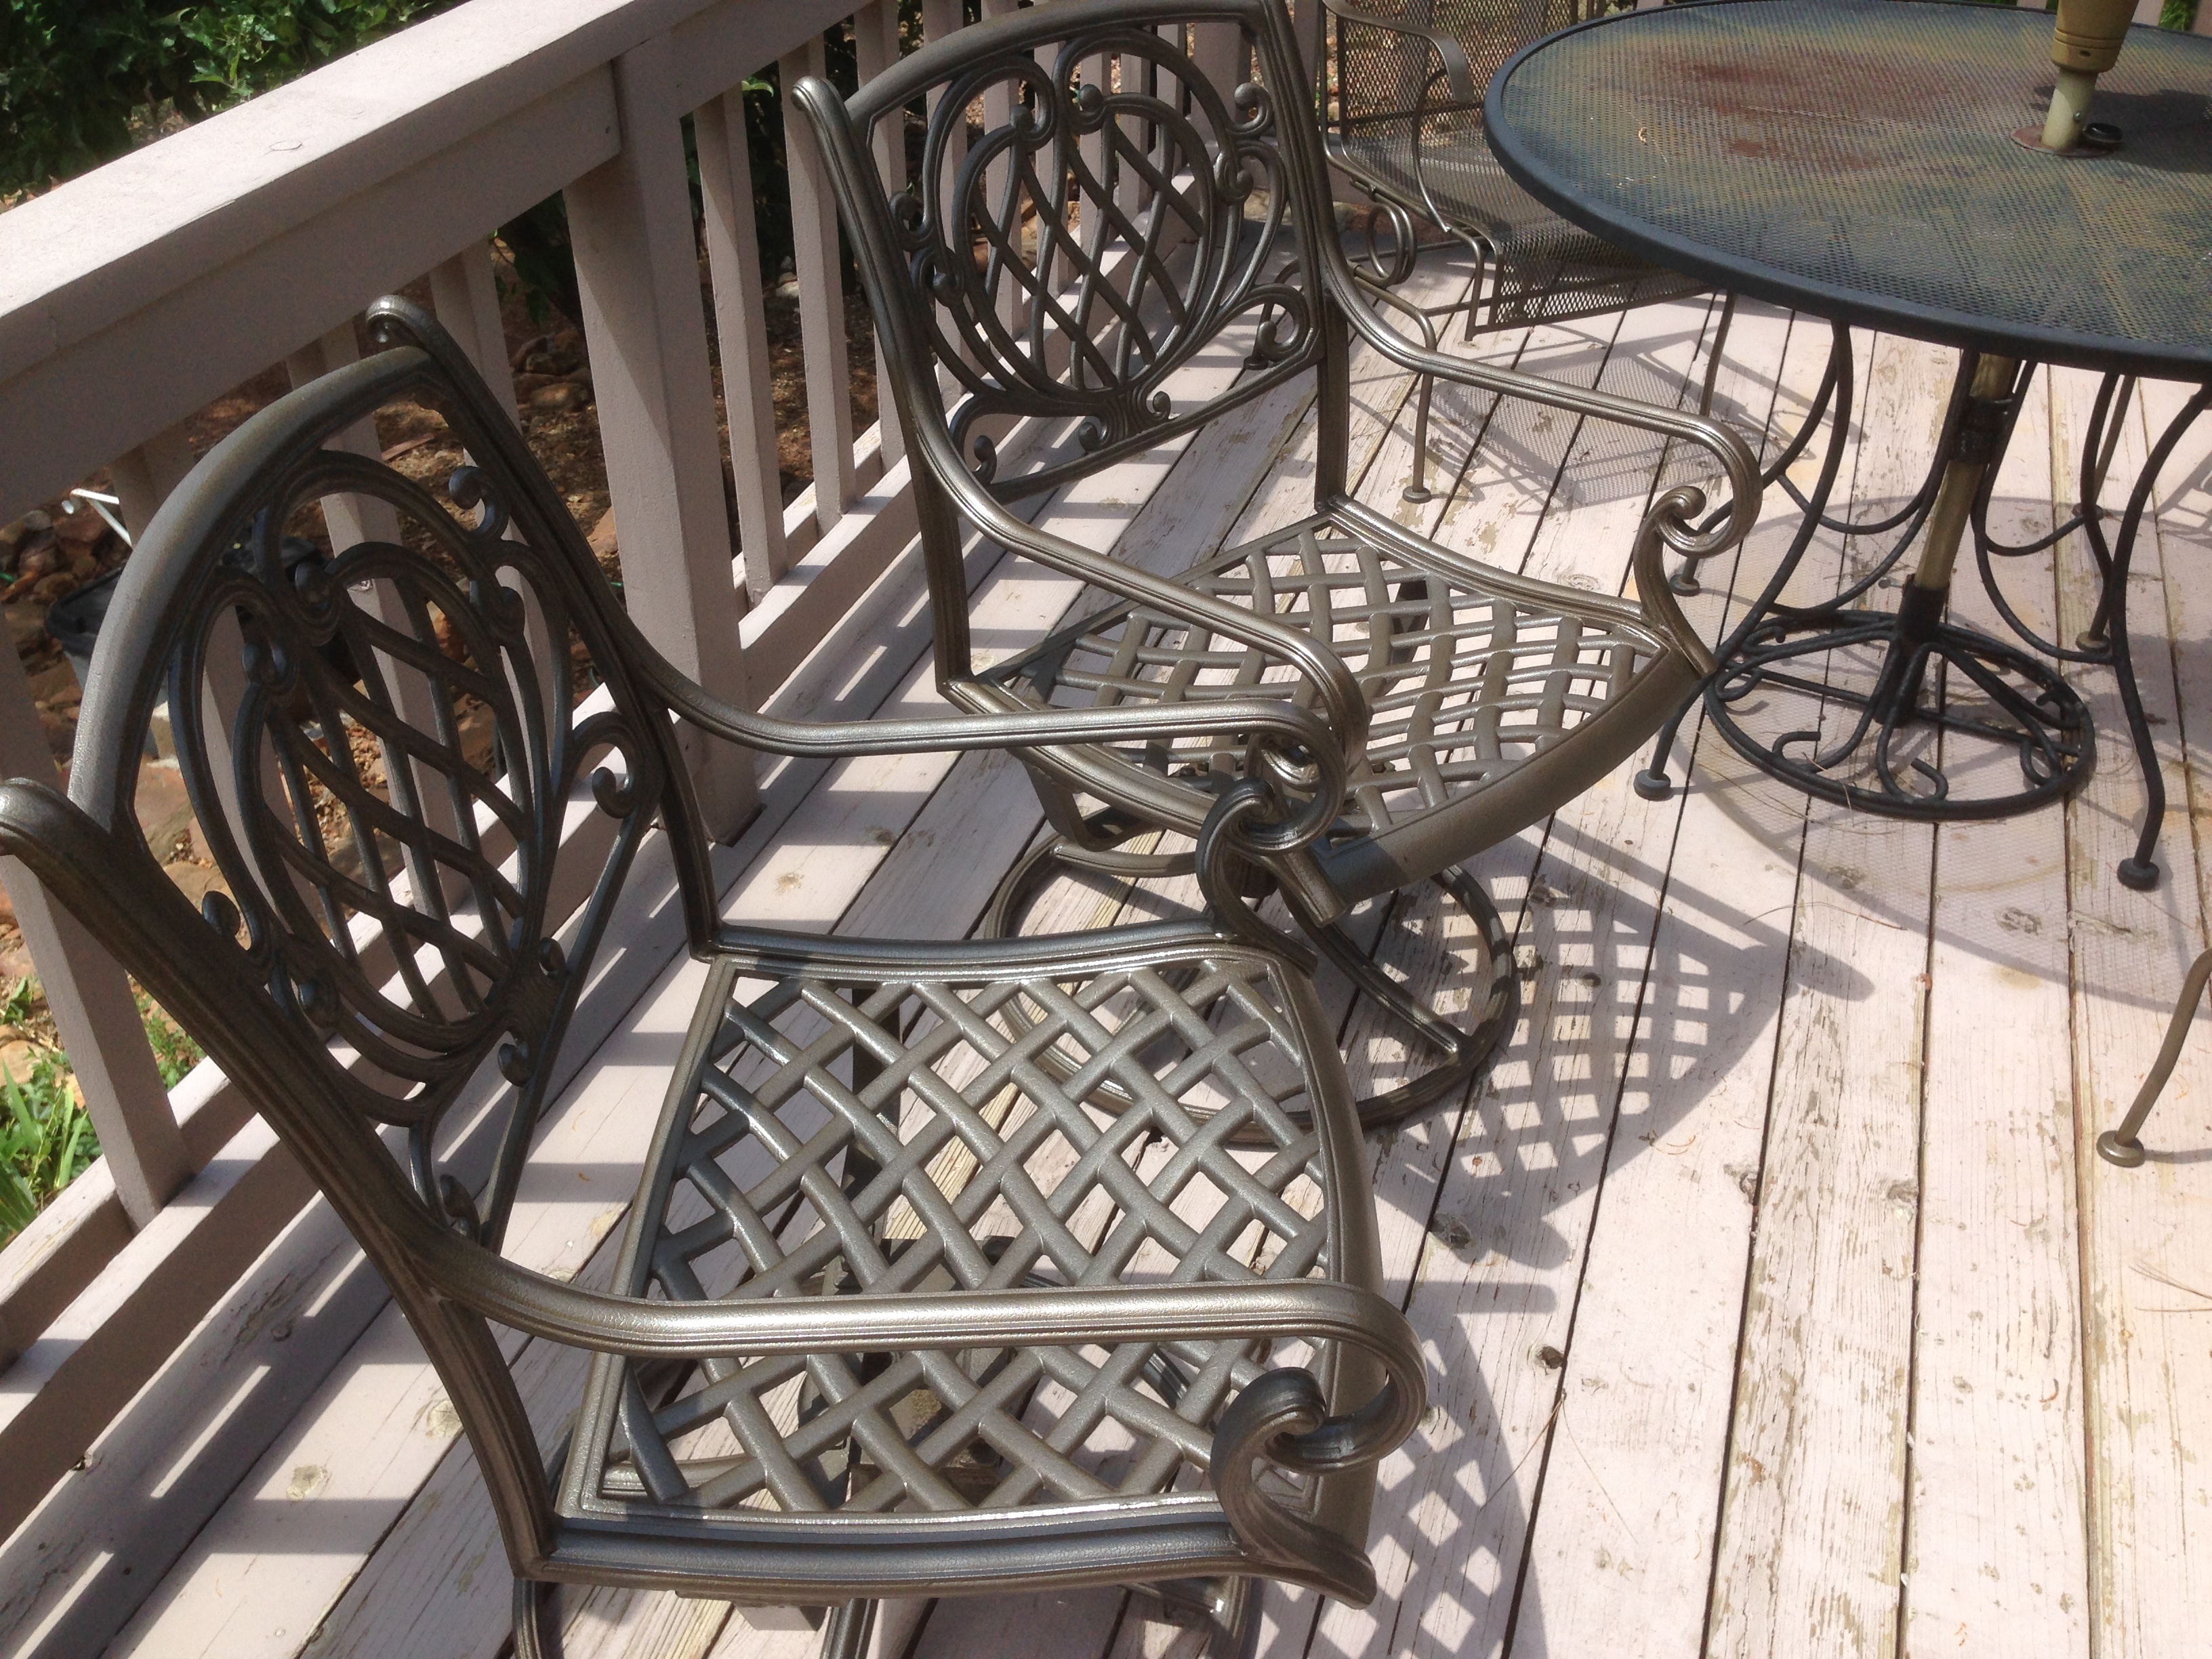
table, wheel, furniture, iron